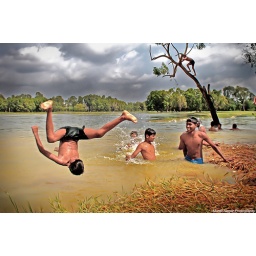
Happy weekend friends. Shot @ a lake near Sajapur and Outer ring road junction during environment issues outing.